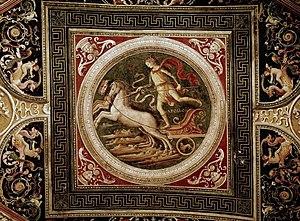
Cette page est une liste d'œuvres du Pérugin.
L'ensemble des fresques du Collegio del Cambio est un cycle de fresques allégoriques du Pérugin qui décorent la Sala delle Udienze del Collegio del Cambio de Pérouse. Il s'agit du chef-d'œuvre de l'artiste et une des plus significatives références de la peinture italienne au seuil du XVIᵉ siècle.